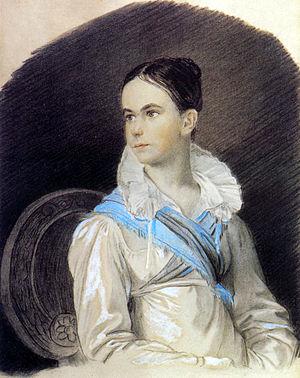
Le comte Alexandre Grigorievitch Stroganov, en russe : Граф Александр Григорьевич Строганов né le 31 décembre 1795 à Saint-Pétersbourg, décédé en 1891 à Odessa est un aristocrate russe qui fut grand serviteur de l'État.